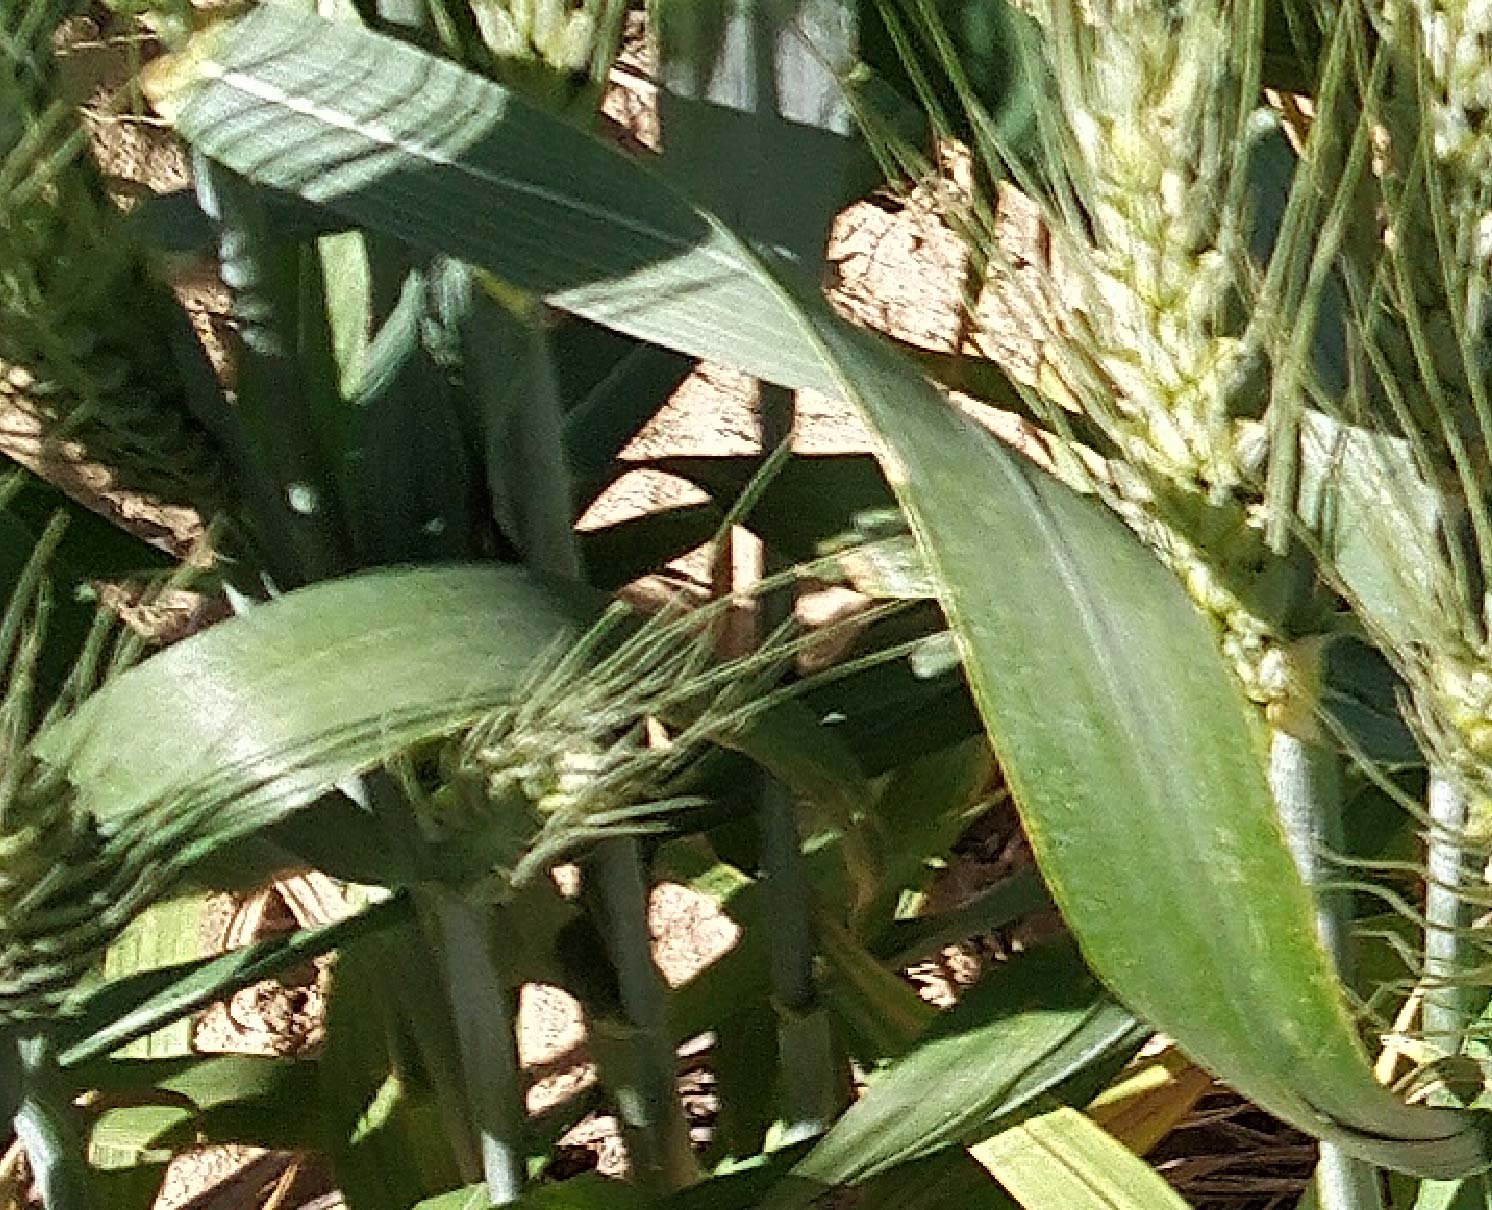
Label: Wheat___Healthy